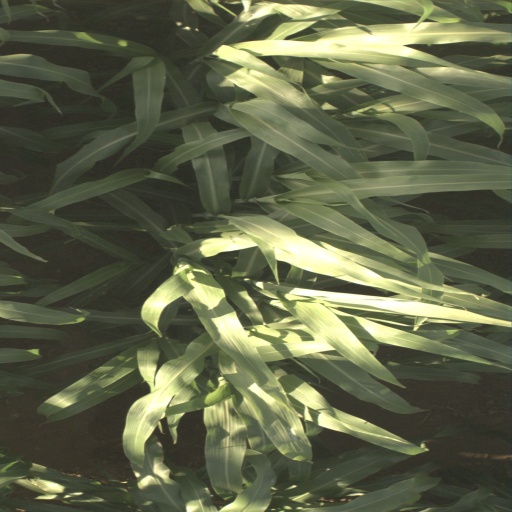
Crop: sorghum